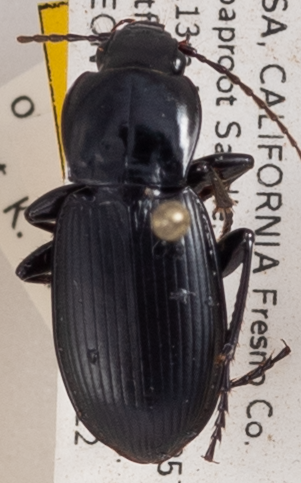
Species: Pterostichus ordinarius
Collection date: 2019-05-22
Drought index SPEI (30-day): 0.992
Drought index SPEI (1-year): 0.348
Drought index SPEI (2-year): -0.142